Electric telegraphy in Imperial Russia

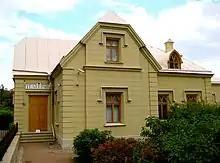
Palace Telegraph Station (1858), designed by Andrei Stackenschneider and located in Alexandria Park, Peterhof

Electric telegraphy in Imperial Russia was pioneered by Pavel Schilling, a Baltic German aristocrat who had developed the Schilling telegraph, the first electromagnetic telegraph that was of practical use. This work was taken up by Moritz von Jacobi who in 1842-5 installed an underground cable to provide a telegraph line between St Petersburg and the Imperial palace at Tsarskoye Selo. Terminals were also installed in Oranienbaum and Kronstadt.